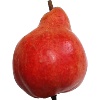
Label: red_pear